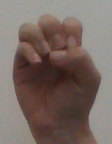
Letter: ha